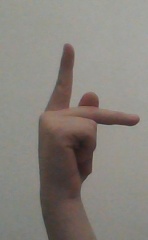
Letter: dha